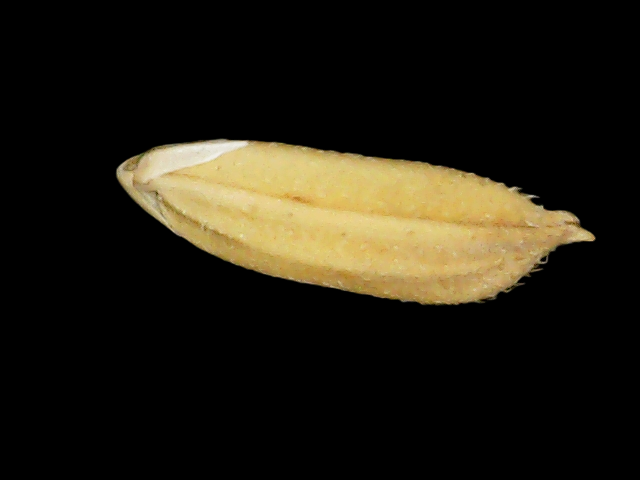
Rice variety: Binadhan24